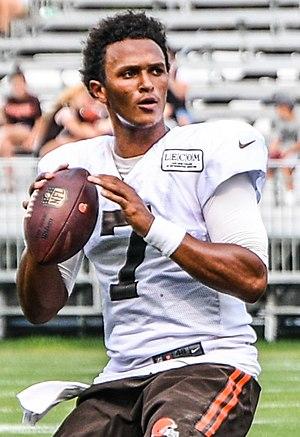
DeShone Allen Kizer, né le 3 janvier 1996 à Toledo, est un joueur américain de football américain évoluant au poste de quarterback.